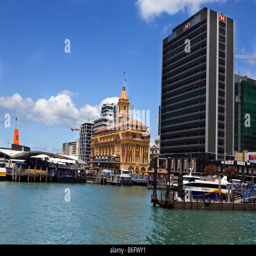
ferries are docked along various piers